Ralph Francis Scalera

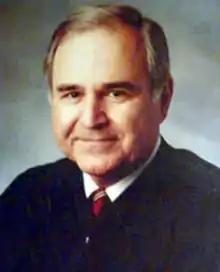

Ralph Francis Scalera (June 28, 1930 – January 27, 2011) was a United States district judge of the United States District Court for the Western District of Pennsylvania.